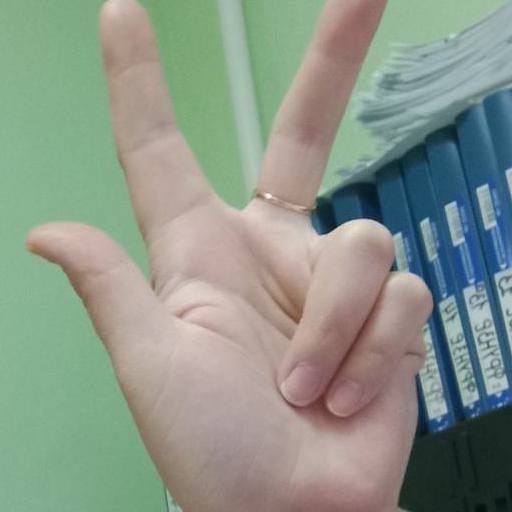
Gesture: three2